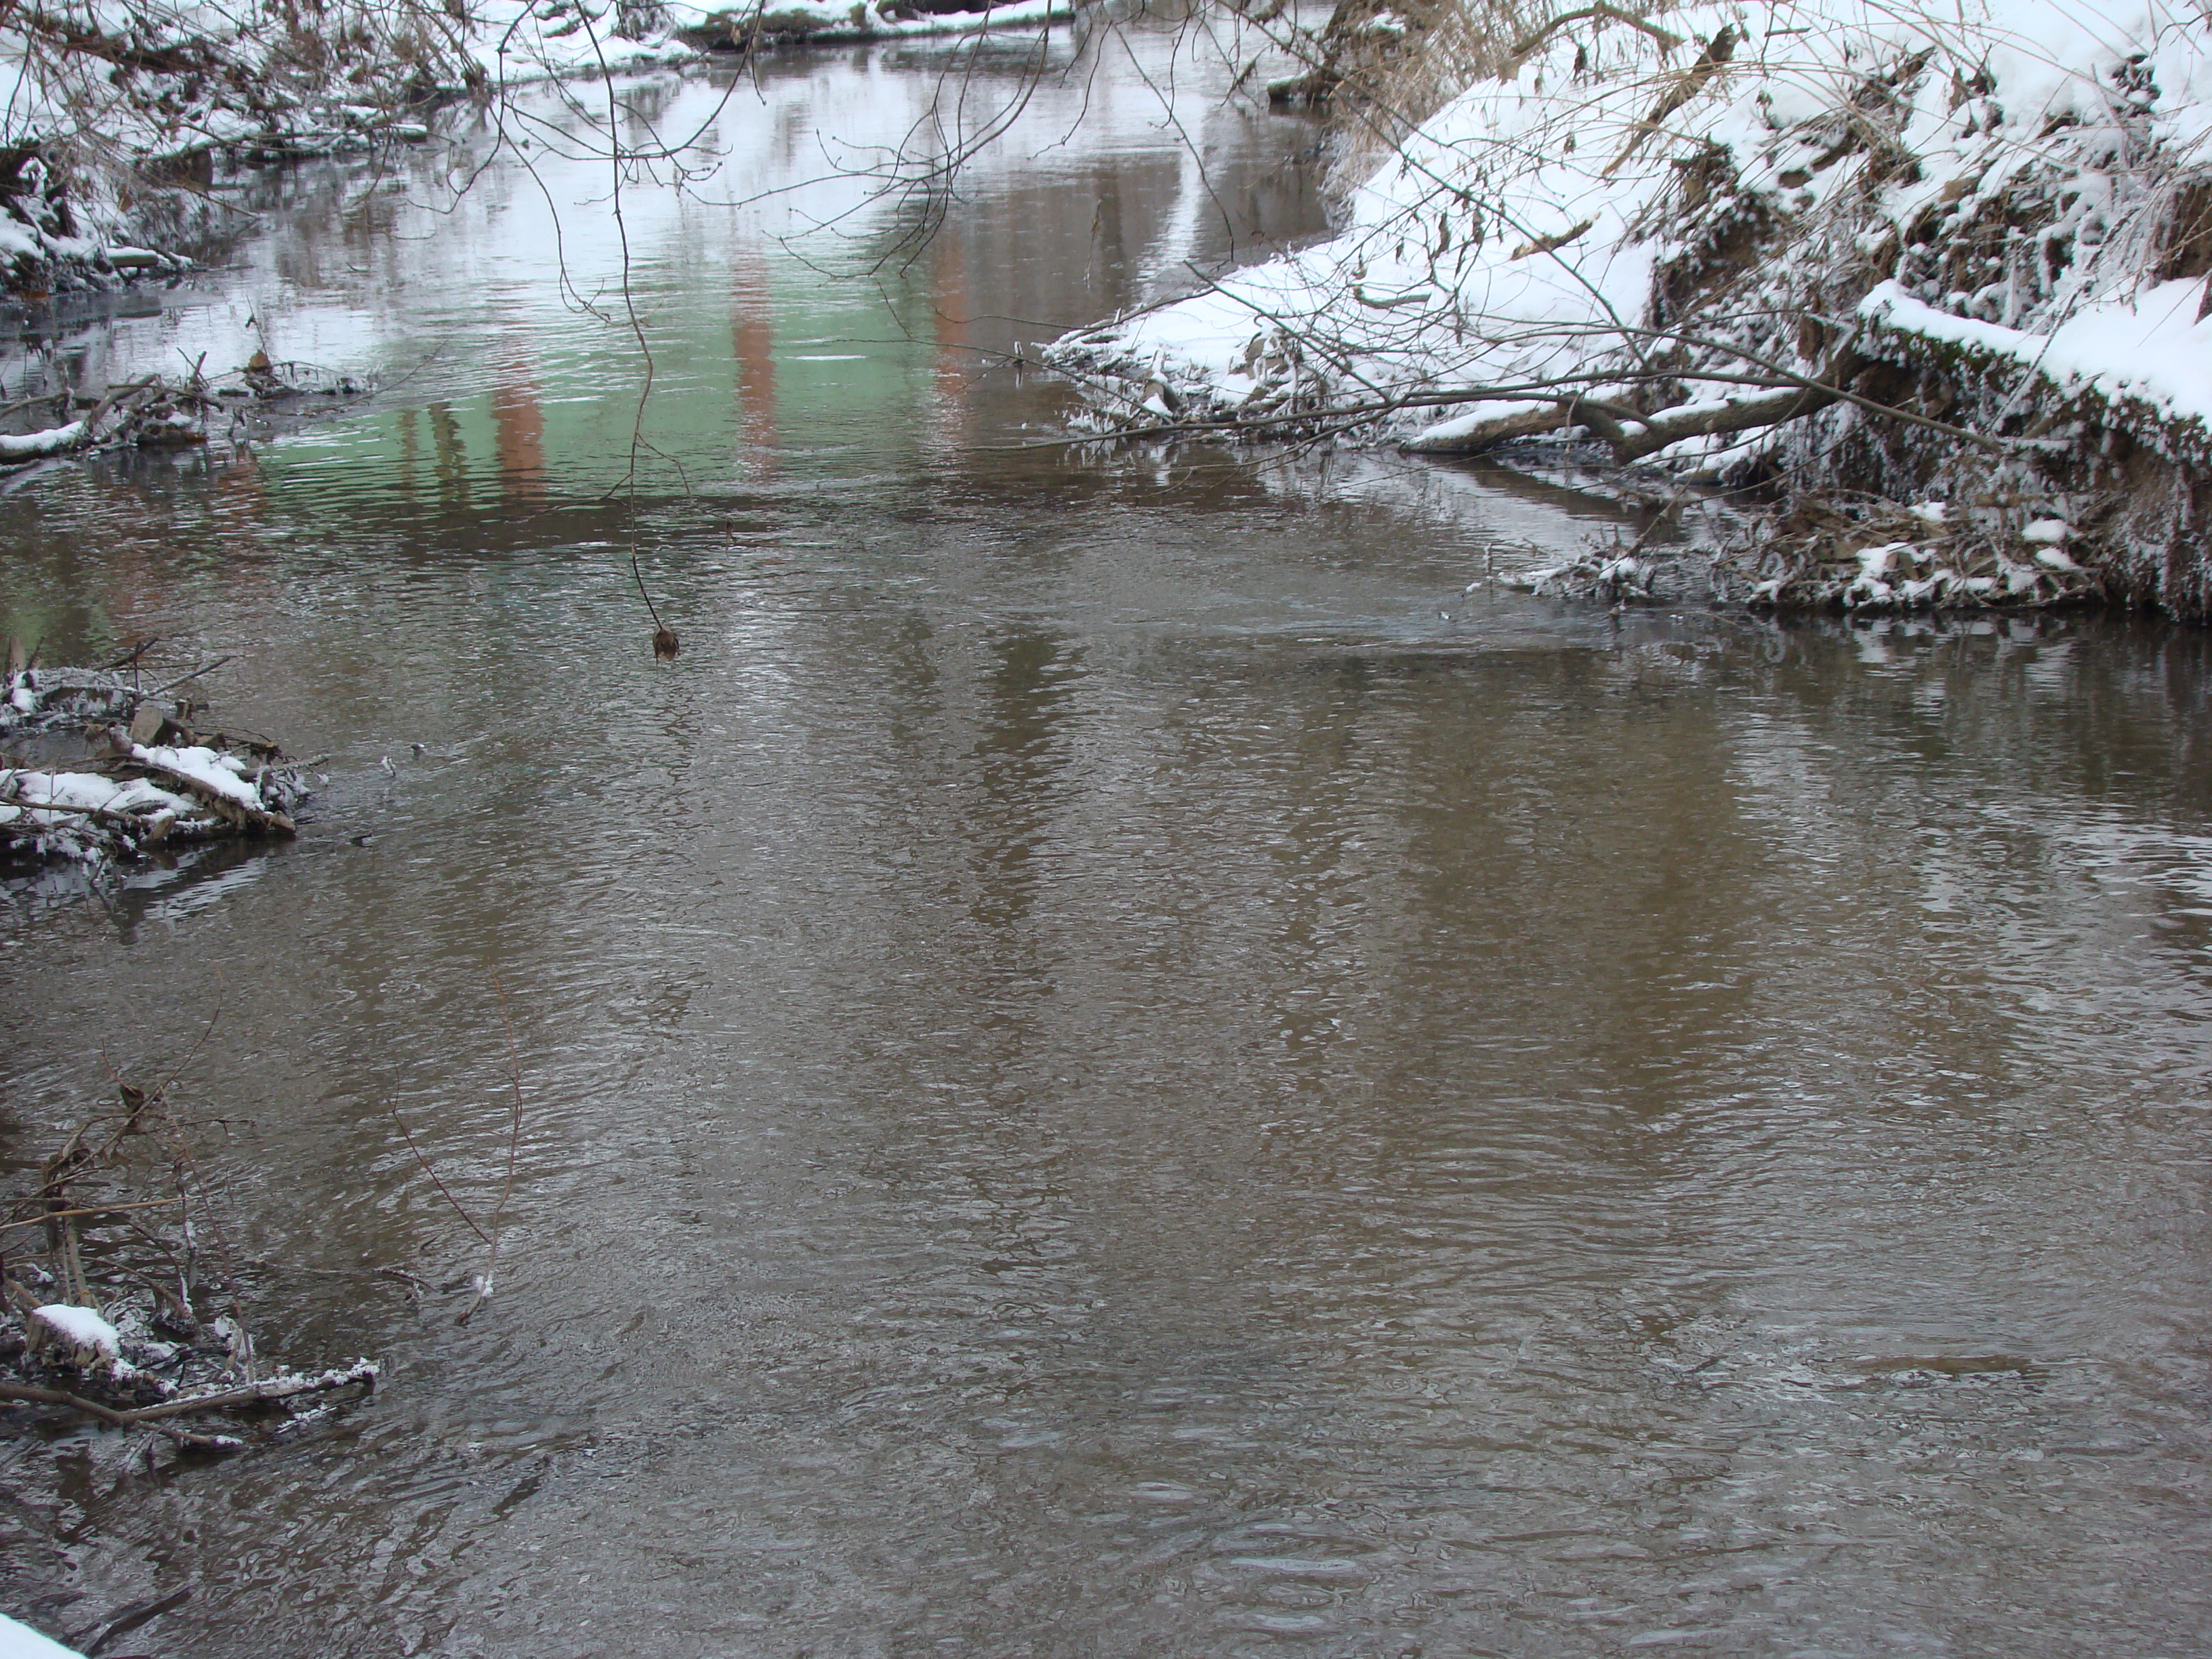
water, snow, winter, river, pond, stream, reflection, weather, waterway, sony, russia, moscowregion, dsc, h9, dsch9, setun, choboty